Cultural impact of Jennifer Lopez

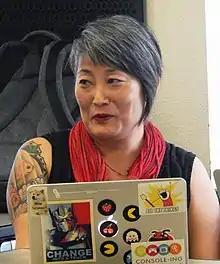
Scholar Lisa Nakamura describes Lopez's construction in the media as a "racial project"

Due to her Puerto Rican heritage, Lopez has become a "symbol" for the U.S. territory. According to scholar Frances Negrón-Muntaner, Lopez was among the entertainers who "made their Puerto Rican identity an important part of their star personas and at times conspired to raise the value attributed to boricuas in American culture. After decades of being ignored or humiliated by government institutions and the mass media, boricuas ... finally seemed to be blessed by God, civilization, and "Billboard" magazine." Puerto Rico was the setting of Lopez's first concert, which was broadcast by NBC to twelve million viewers. Her clothing line prominently featured the Puerto Rican flag on various items. She has also taken part in the National Puerto Rican Day Parade multiple times. In 2014, scientists named a species of aquatic mite found in Puerto Rico, "Litarachna lopezae", after Lopez.